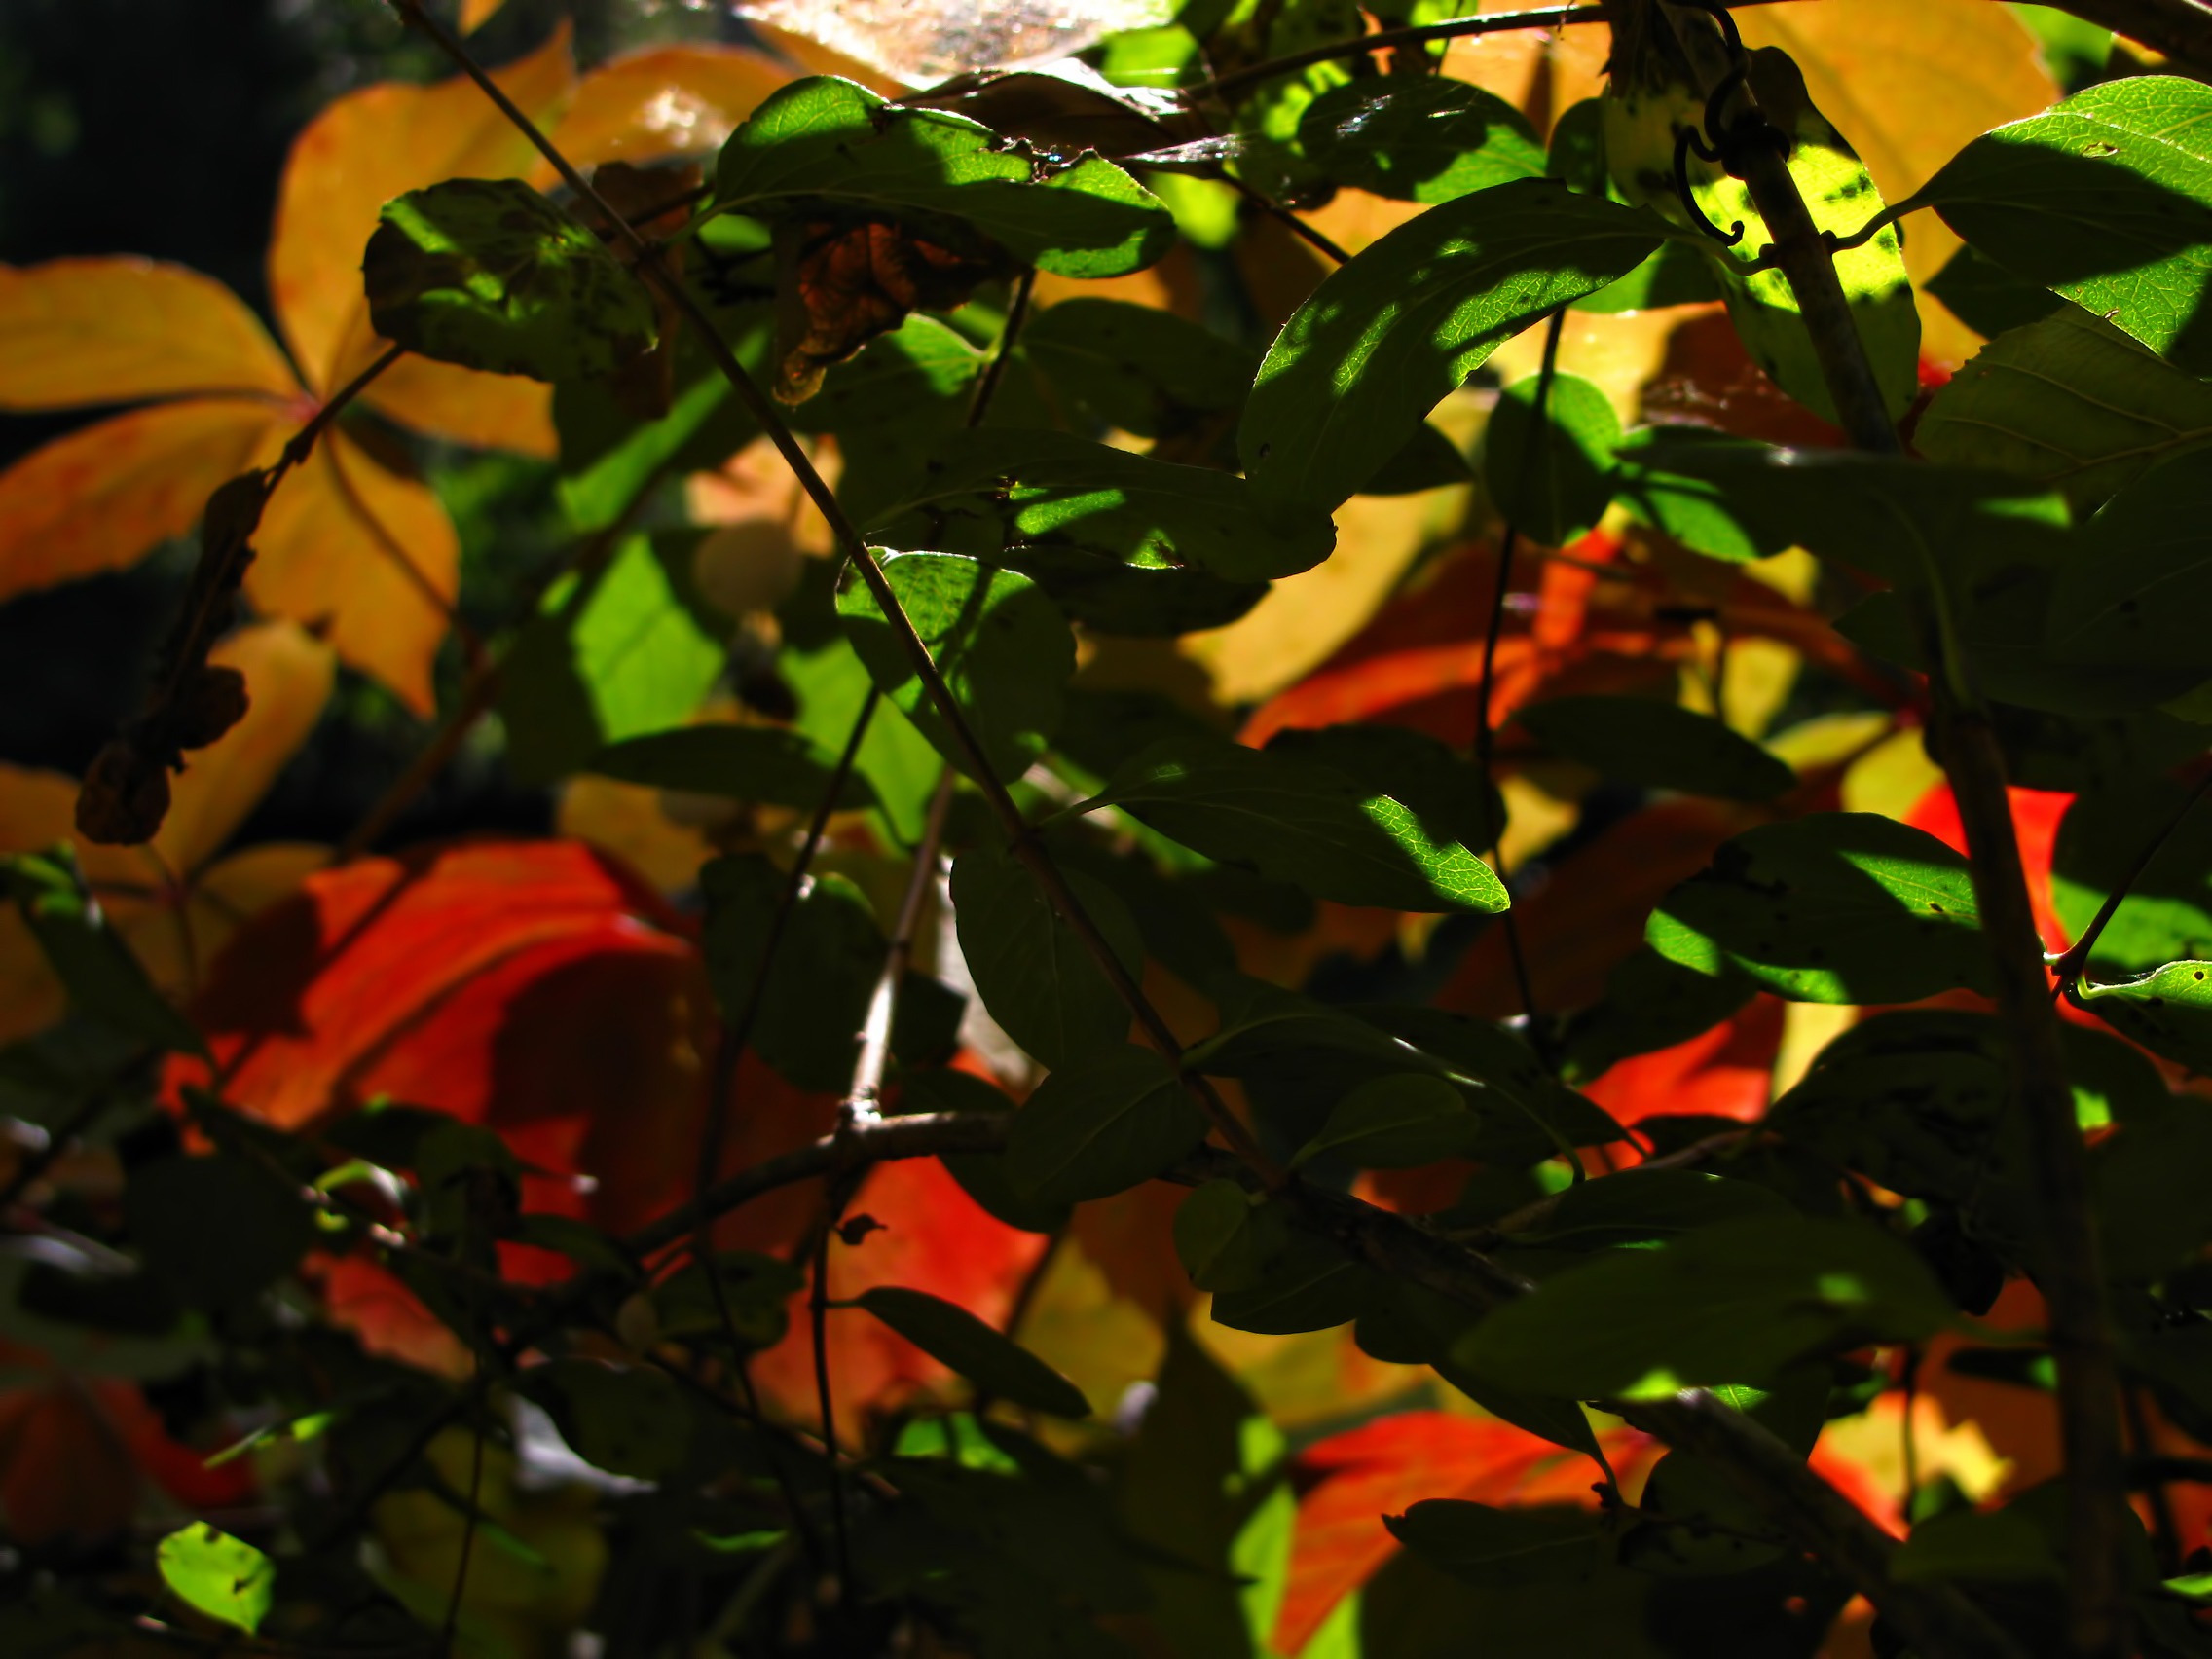
tree, nature, forest, branch, light, plant, sunlight, leaf, fall, flower, wild, foliage, green, red, natural, autumn, darkness, botany, yellow, flora, season, plants, illuminated, falling, dense, trees, leaves, leafy, stems, seasons, shrub, branches, seasonal, growing, patterns, thick, greens, flowering plant, woody plant, land plant, abstracts